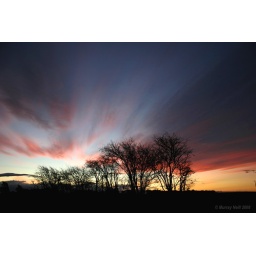
A beautiful sunsets with red clouds embedded in the dark sky.